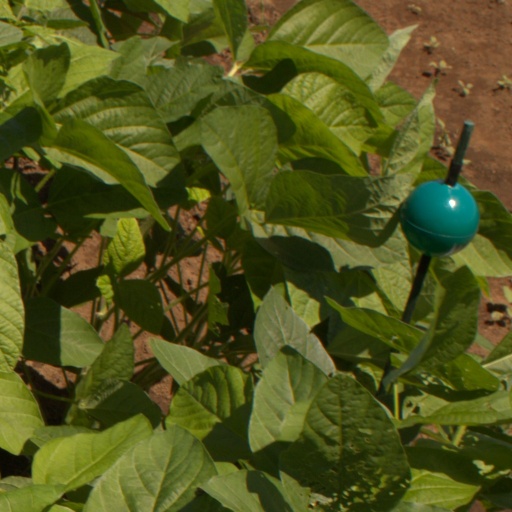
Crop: soybean